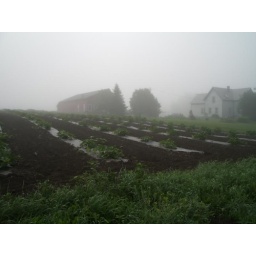
The plants are in the ground and growing